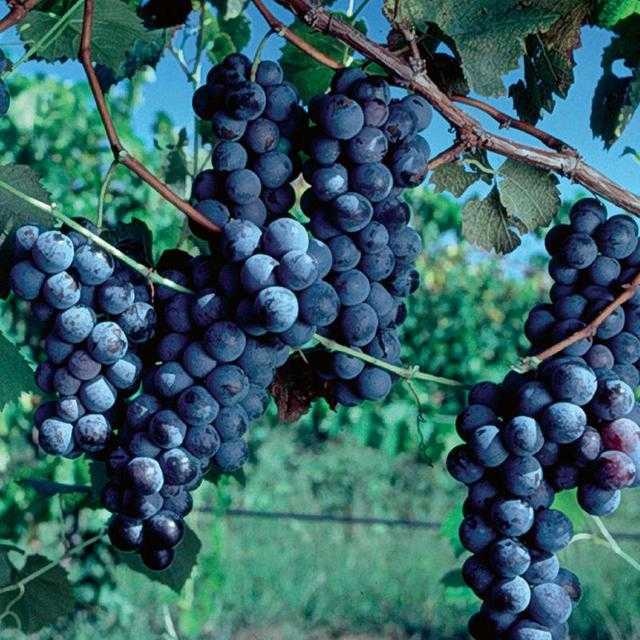
Label: Grapes